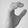
ASL letter: C